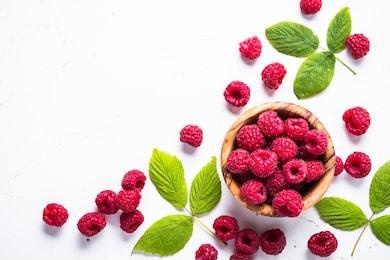
Label: raspberry